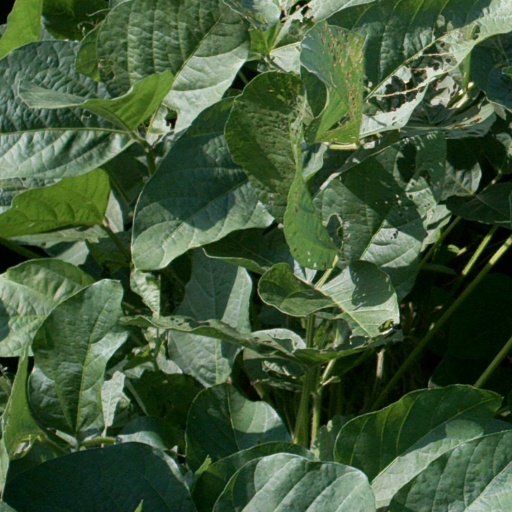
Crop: soybean